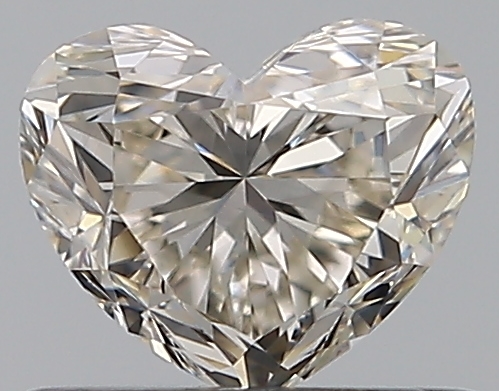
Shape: heart
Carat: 0.51
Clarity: VS1
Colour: L
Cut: EX
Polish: EX
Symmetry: EX
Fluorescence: F
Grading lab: GIA
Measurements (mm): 4.64 x 5.47 x 3.29